William Stowe (rower)

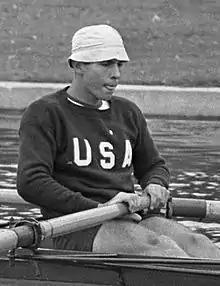
Stowe at the 1964 European Championships

William Arthur "Bill" Stowe (March 23, 1940 – February 8, 2016) was an American rowing stroke. He won gold medals at the 1964 Olympics and 1967 Pan American Games, and a bronze medal at the 1965 European championships.